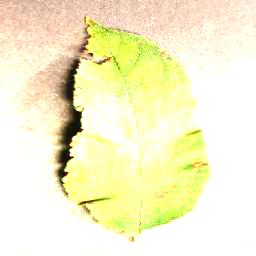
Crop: apple
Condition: cedar_rust